Nagasaki Tunnel

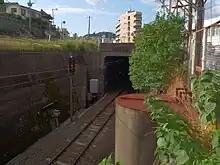
JR Nagasaki Tunnel

is a tunnel on JR Nagasaki Main Line that runs from Genkawa Station to Urakami Station in Nagasaki city, Nagasaki prefecture with total length of 6.173 km. It was built and completed in 1972.